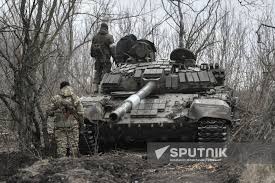
Label: T-64